Prehistoric North Africa

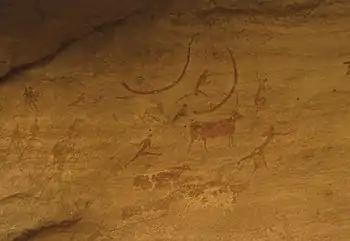
Warrior/Shepherd figures and animals of the Pastoral period

Neolithic agriculturalists, who may have resided in Northeast Africa and the Near East, may have been the source population for lactase persistence variants, including –13910*T, and may have been subsequently supplanted by later migrations of peoples. The Sub-Saharan West African Fulani, the North African Tuareg, and European agriculturalists, who are descendants of these Neolithic agriculturalists, share the lactase persistence variant –13910*T. While shared by Fulani and Tuareg herders, compared to the Tuareg variant, the Fulani variant of –13910*T has undergone a longer period of haplotype differentiation. The Fulani lactase persistence variant –13910*T may have spread, along with cattle pastoralism, between 9686 BP and 7534 BP, possibly around 8500 BP; corroborating this timeframe for the Fulani, by at least 7500 BP, there is evidence of herders engaging in the act of milking in the Central Sahara. The engraved and painted Central Saharan rock art of the Pastoral Period was created between 7500 BP and 2800 BP. One of the earliest Libyco-Berber inscriptions in Africa are found in Wadi Mertoutek, near or within a petroglyph, which may be the depiction of a bovid, and may be associated with a pastoral community during a period of pastoralism.